Gendarmery (Serbia)

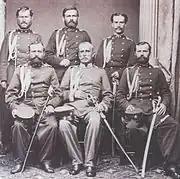
Gendarmery officers, 1865

The word "žandarmerija" is a French loanword ("gendarmerie"), and is pronounced "zhandarmeriya". The Žandarmerija corps date back to the Principality of Serbia, established on June 28, 1860, and originally consisted of 120 infantrymen and 15 cavalrymen. From 15 to 17 June 1862, the Serbian Gendarmerie played a crucial role in the conflicts around the Čukur fountain in Belgrade - a little more than 100 gendarmes opposed a Turkish force several hundred times stronger and practically saved Belgrade and Serbia. The 1884 Law on the Gendarmerie established the State Gendarmerie which was organized into detachments with one detachment in Belgrade and every district town. In 1919, the Gendarmerie became an integral part of the Royal Army of the Kingdom of Yugoslavia, tasked for watching over public order and security, maintaining order and peace and ensuring the execution of the laws. The Gendarmerie was subordinated to the Minister of Military Affairs in terms of supply, discipline and military training, and in terms of use, training, maintenance of public security and gendarmerie service - to the Ministry of the Internal Affairs.